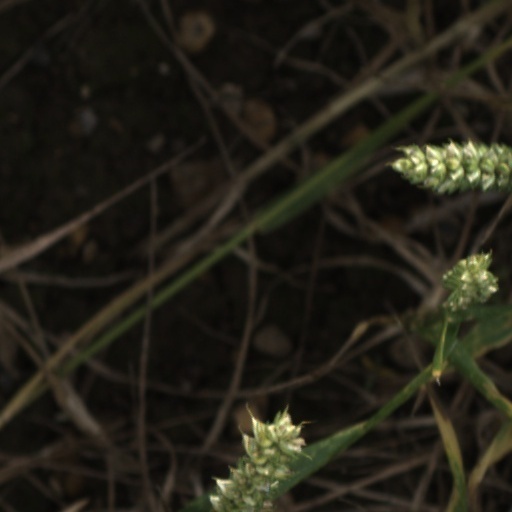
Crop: wheat